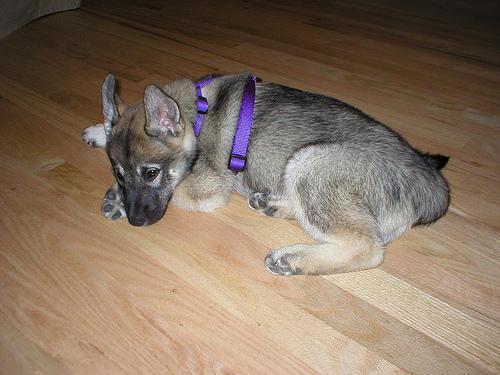
Norwegian_elkhound